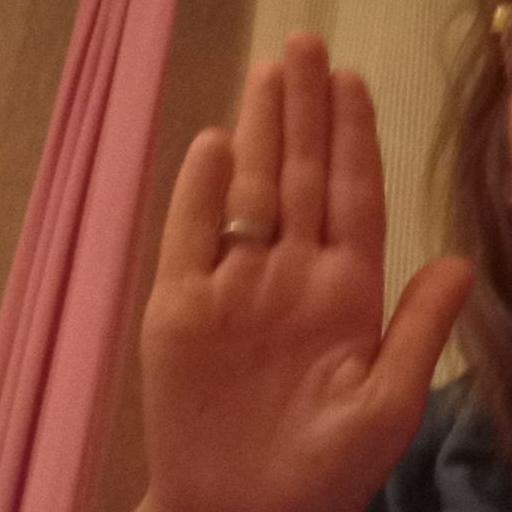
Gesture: stop